CCGS Des Groseilliers

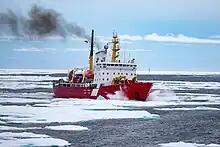
"Des Groseilliers" breaking ice in Franklin Strait, Nunavut

In spring 2008, "Des Groseilliers" collided with the Sea Shepherd Conservation Society vessel, , in the Gulf of Saint Lawrence, during the annual seal hunt. Paul Watson, head of the society, claimed that the icebreaker had rammed the society's research vessel. However, a spokesman for the department of Fisheries and Oceans Canada claimed that the research vessel "grazed" the icebreaker.